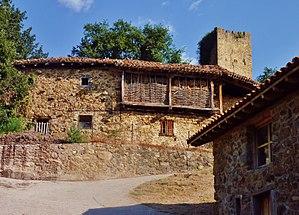
Mogrovejo - Grenier à paille, entrelacs de branches permettant le passage de l'air. Español: Mogrovejo - Granero para la paja, hecho con zarzos que dejan pasar el aire. This is a photo of a historical area indexed in the Spanish heritage register of Bienes de Interés Cultural under the reference RI-53-0000331.
Mogrovejo est une localité de la commune de Camaleño dans la communauté autonome de Cantabrie, au cœur des Pics d'Europe en Espagne. Jusqu'au XIIIᵉ siècle, cette localité apparaît dans les documents sous le nom de Luarna, nom qu'elle emprunte à une ancienne famille à laquelle appartenait Saint Toribio de Mogrovejo. Le Dictionnaire Madoz précise que la localité de Mogrovejo comprenait huit quartiers ou bourgades, qui sont actuellement des entités de population indépendantes : Mogrovejo, Redo, Los Llanos, Bárcena, Besoy, Sebrango, Llaves et Vallejo.